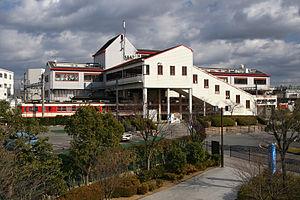
La gare d'Ono est une gare ferroviaire localisée dans la ville d'Ono, dans la préfecture de Hyōgo au Japon. La gare est exploitée par la compagnie Kobe Electric Railway sur la ligne Ligne Ao